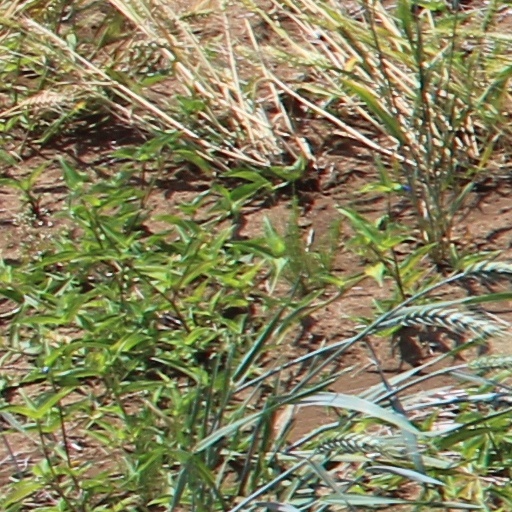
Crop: wheat